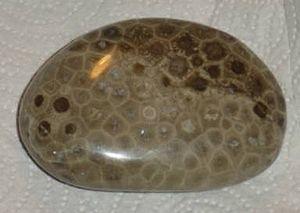
Les pierres de Petoskey sont des fragments de calcaires, se présentant souvent sous forme de galets, contenant des coraux de l'espèce Hexagonaria percarinata appartenant à l'ordre éteint des Rugosa, d'âge dévonien.